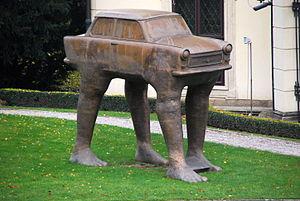
Le palais Lobkowicz, autrefois aussi appelé palais de Kvasejovic est un bâtiment baroque situé dans le quartier historique de Mala Strana, à Prague. L'ensemble, ainsi que le jardin Lobkowicz, est protégé en tant que monument culturel de la République tchèque. Le palais a été construit selon les plans du célèbre architecte baroque tchèque d'origine italienne Giovanni Battista Alliprandi.